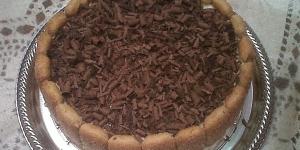
torta de leche condensada sin horno